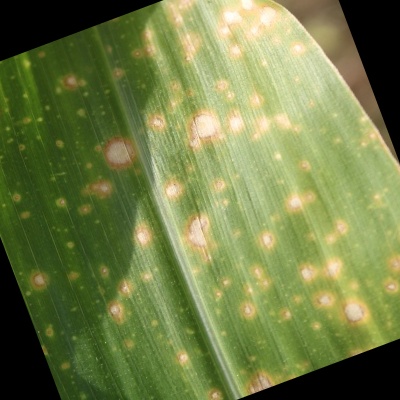
Label: Corn_(Maize)___Leaf_Spot